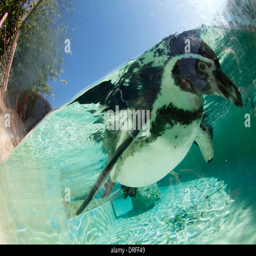
penguins swim in a tank in an aquarium in the island